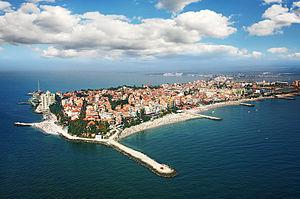
Pomorié est une ville ainsi qu'une station balnéaire du sud-est de la Bulgarie.
La commune de Pomorié est située dans le sud-est de la Bulgarie.
La bataille d’Anchialos opposa en 708 l’empire byzantin de Justinien II au khanat bulgare du Danube du khan Tervel. La bataille eut lieu entre les villes d’Anchialos et Pyrgos et se termina par une nette victoire bulgare.